Batoul Arafa

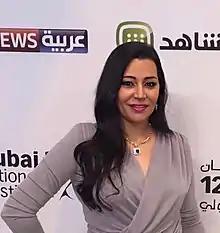

Batoul Arafa (born November 16, 1981) is an Egyptian film director